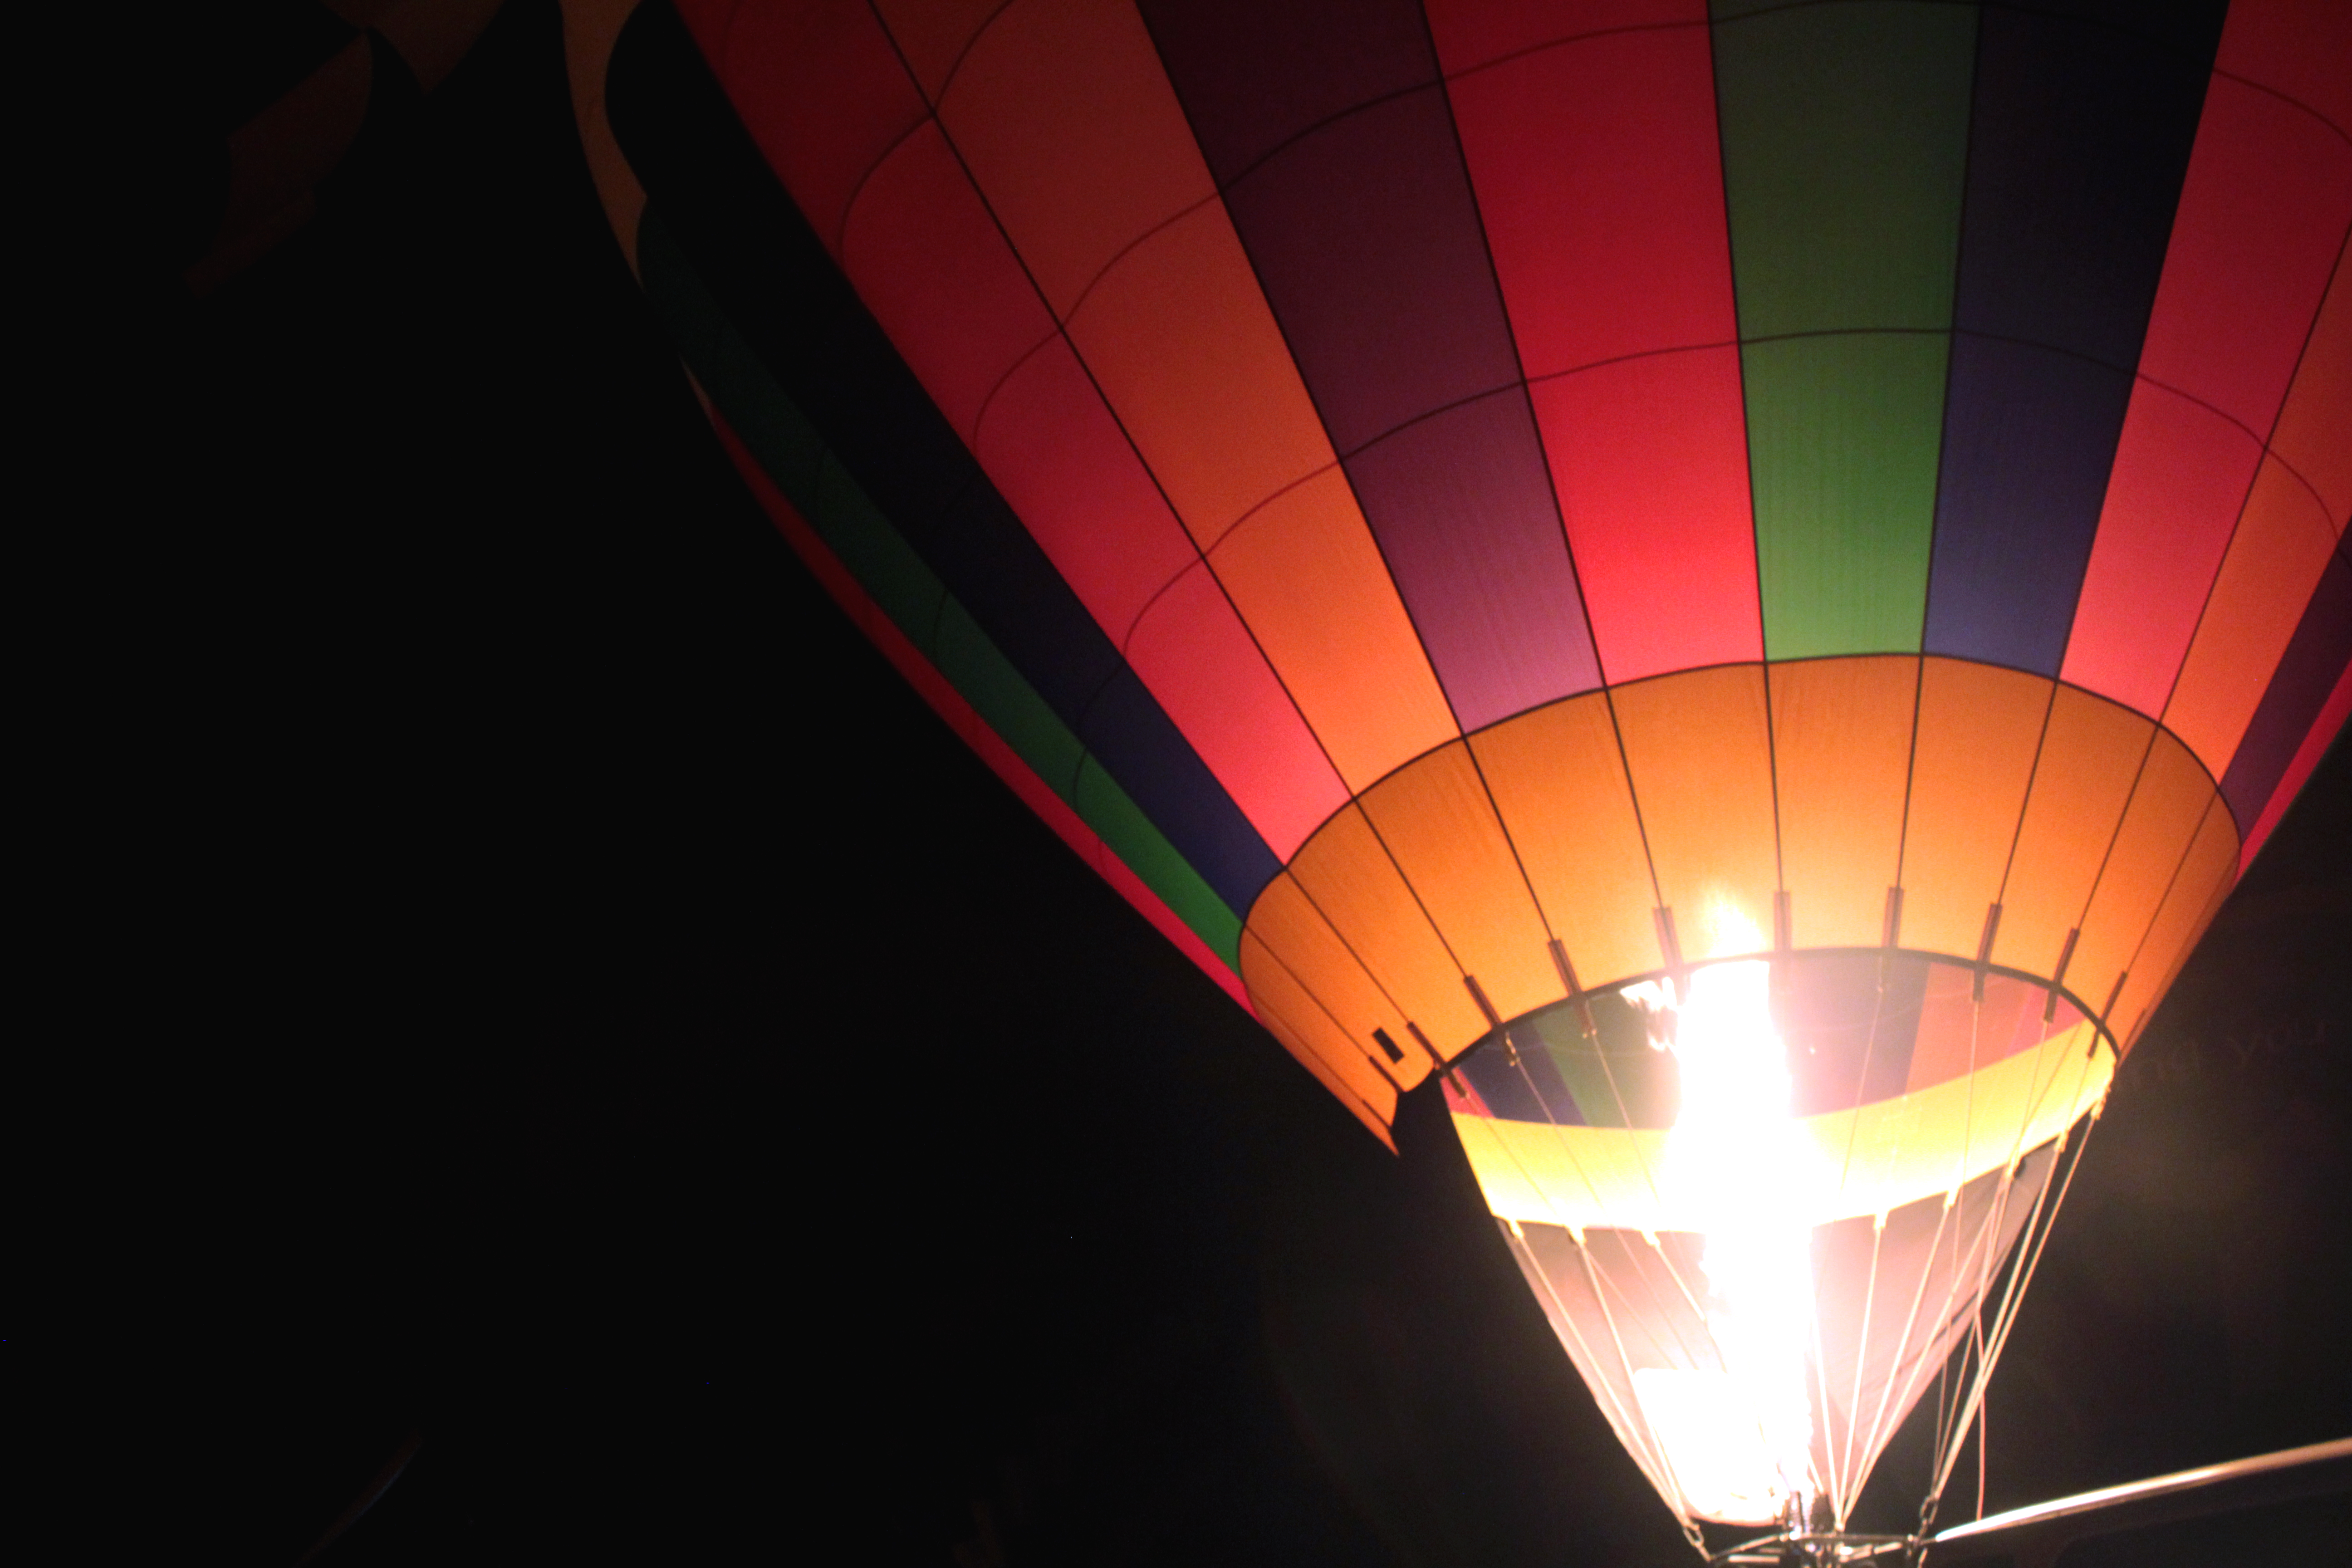
wing, light, balloon, hot air balloon, travel, aircraft, vehicle, color, fire, colorful, toy, symmetry, hot air ballooning, atmosphere of earth, executive car